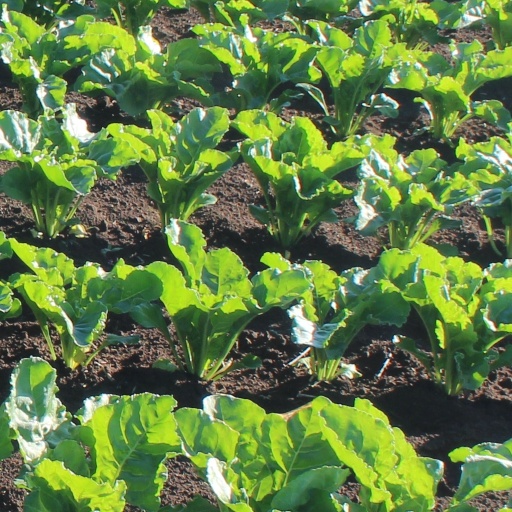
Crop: sugar beet